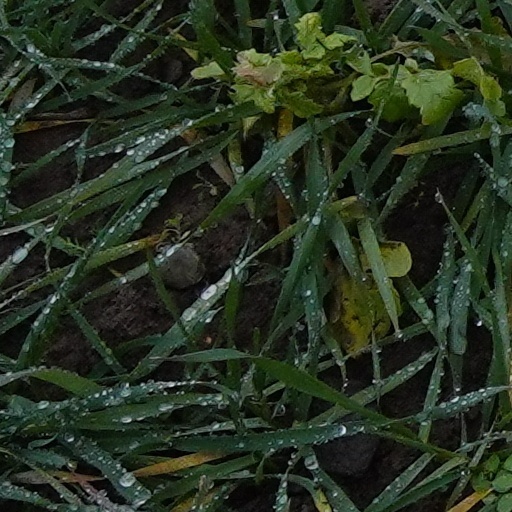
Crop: wheat